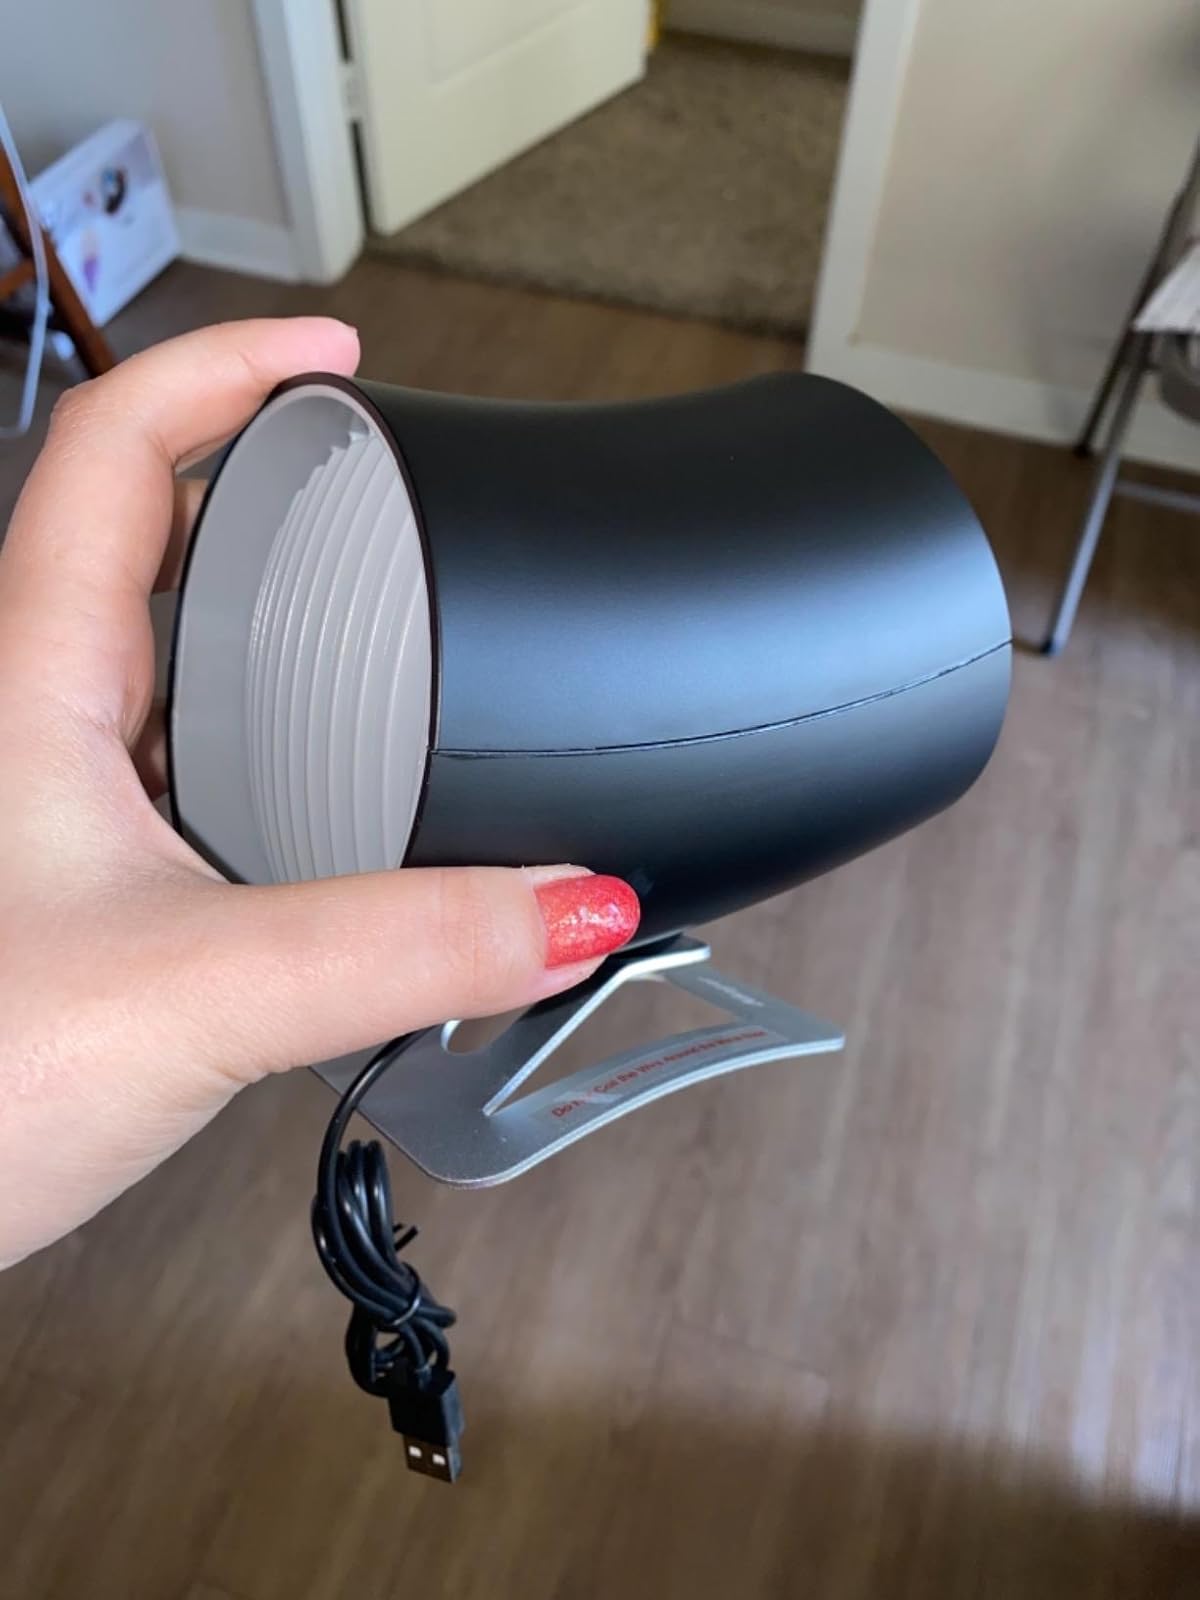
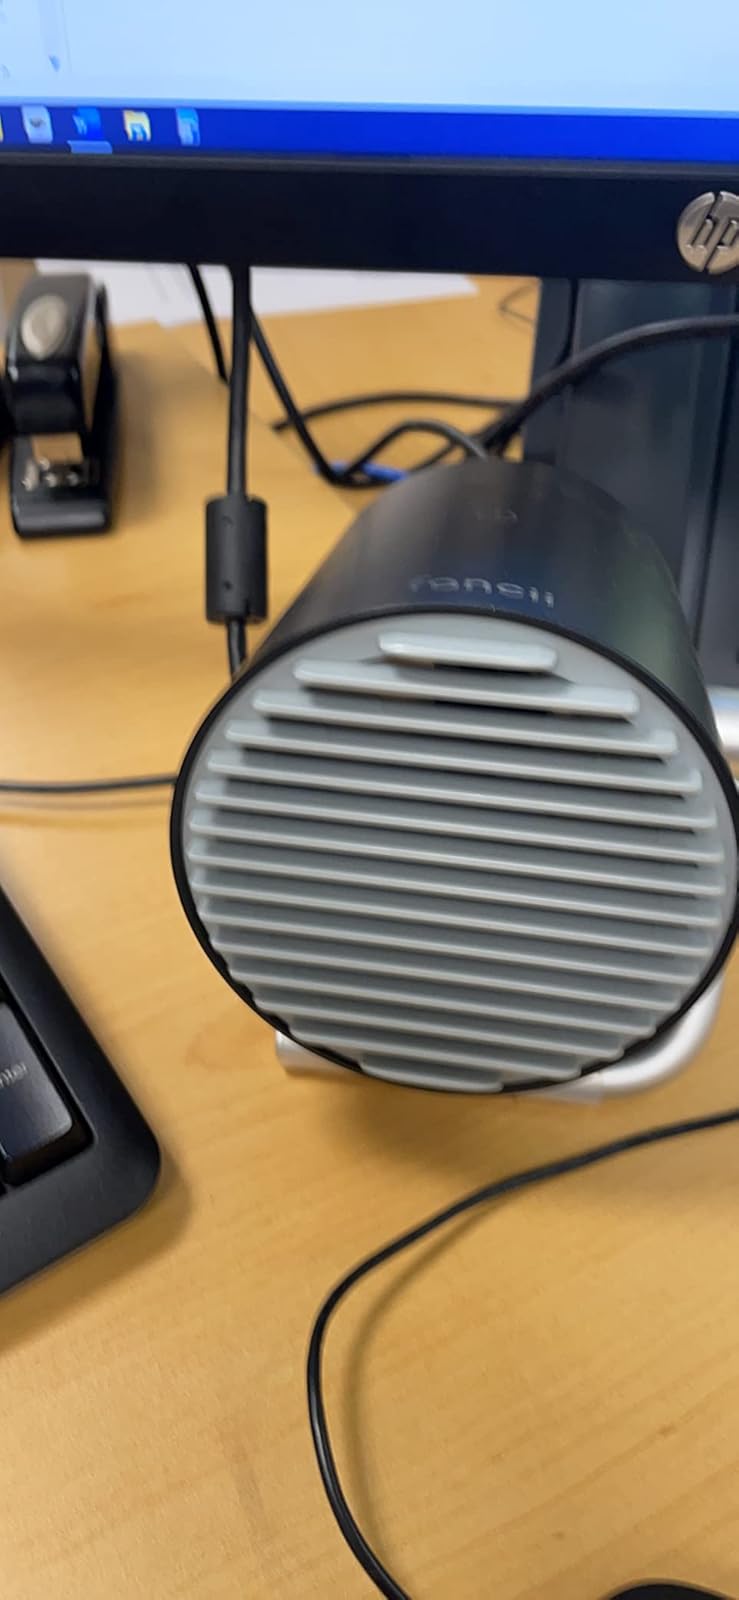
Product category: fan
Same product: no